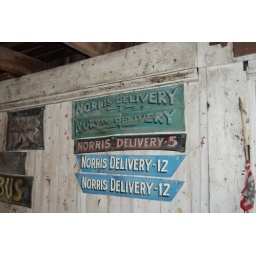
Old bus signs in the barn